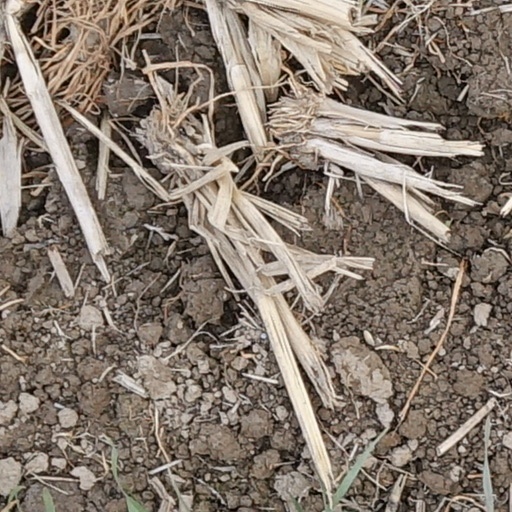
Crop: wheat